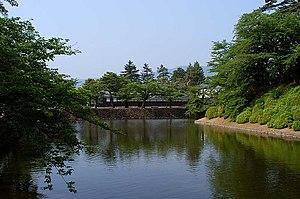
Le château de Yonezawa est un château japonais de plaine situé au centre de la ville de Yonezawa au sud de la préfecture de Yamagata. Pendant toute l'époque d'Edo le château de Yonezawa sert de résidence au clan Uesugi, daimyos du domaine de Yonezawa.